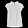
Label: Shirt